Charles Mattocks

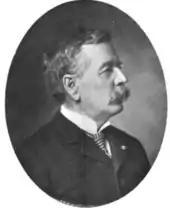
Judge Charles Mattocks, c. 1903

After the Civil War, Mattocks entered the Maine State Militia as a captain in 1868. In 1879, he was promoted to colonel, commanding all infantry in the state.